List of mills in Bradford

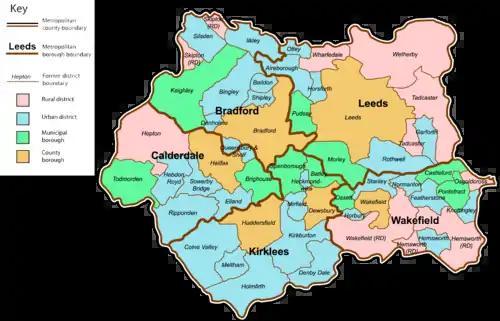
Bradford, part of the metropolitan borough of the City of Bradford in West Yorkshire County, England

This is a list of the wool, cotton and other textile mills in Bradford, the largest settlement in the Metropolitan Borough of Bradford in West Yorkshire, England.